Erich Übelacker

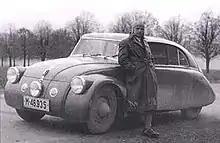

Übelacker studied mechanical engineering at Prague Technical University and subsequently worked there as an assistant to Professor Rudolf Dörfl. During 1927–39 he worked at Tatra Works in Kopřivnice in Moravia under the leadership of Hans Ledwinka. Together with Ledwinka's son Erich Ledwinka, Übelacker developed the Tatra type 57 and designed the first Tatra aerodynamic cars with air-cooled rear engines T77, T77a, T87 and T97. During 1939–41 he worked for Austrian automobile factory Steyr, subsequently moving to Daimler-Benz in Stuttgart constructing turbine engines there between 1941 and 1945. As a captured soldier he continued the work on turbine engines at Turbomeca in Pau, France. From 1949 to 1961 he was employed as chief designer of utility and special automobiles at Borgward in Bremen, Germany. He was an author of large number of technical patents relating to automobile design.